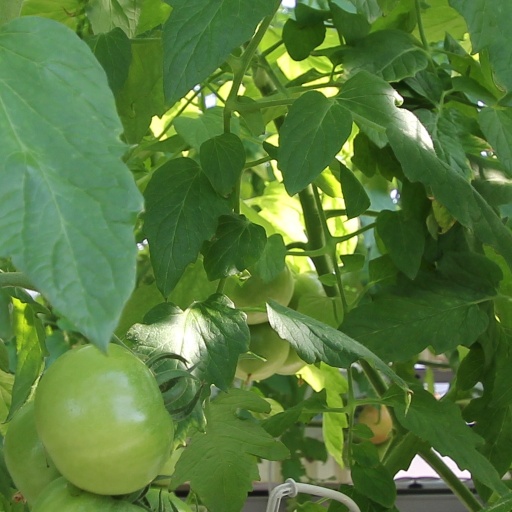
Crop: tomato